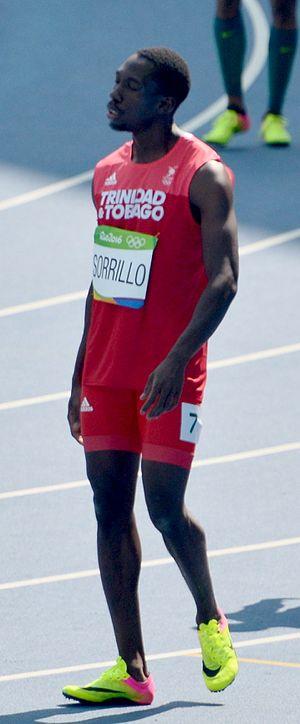
Séries du 200m Homme aux JO de Rio 2016
Rondel Sorrillo est un athlète trinidadien, spécialiste des épreuves de sprint.